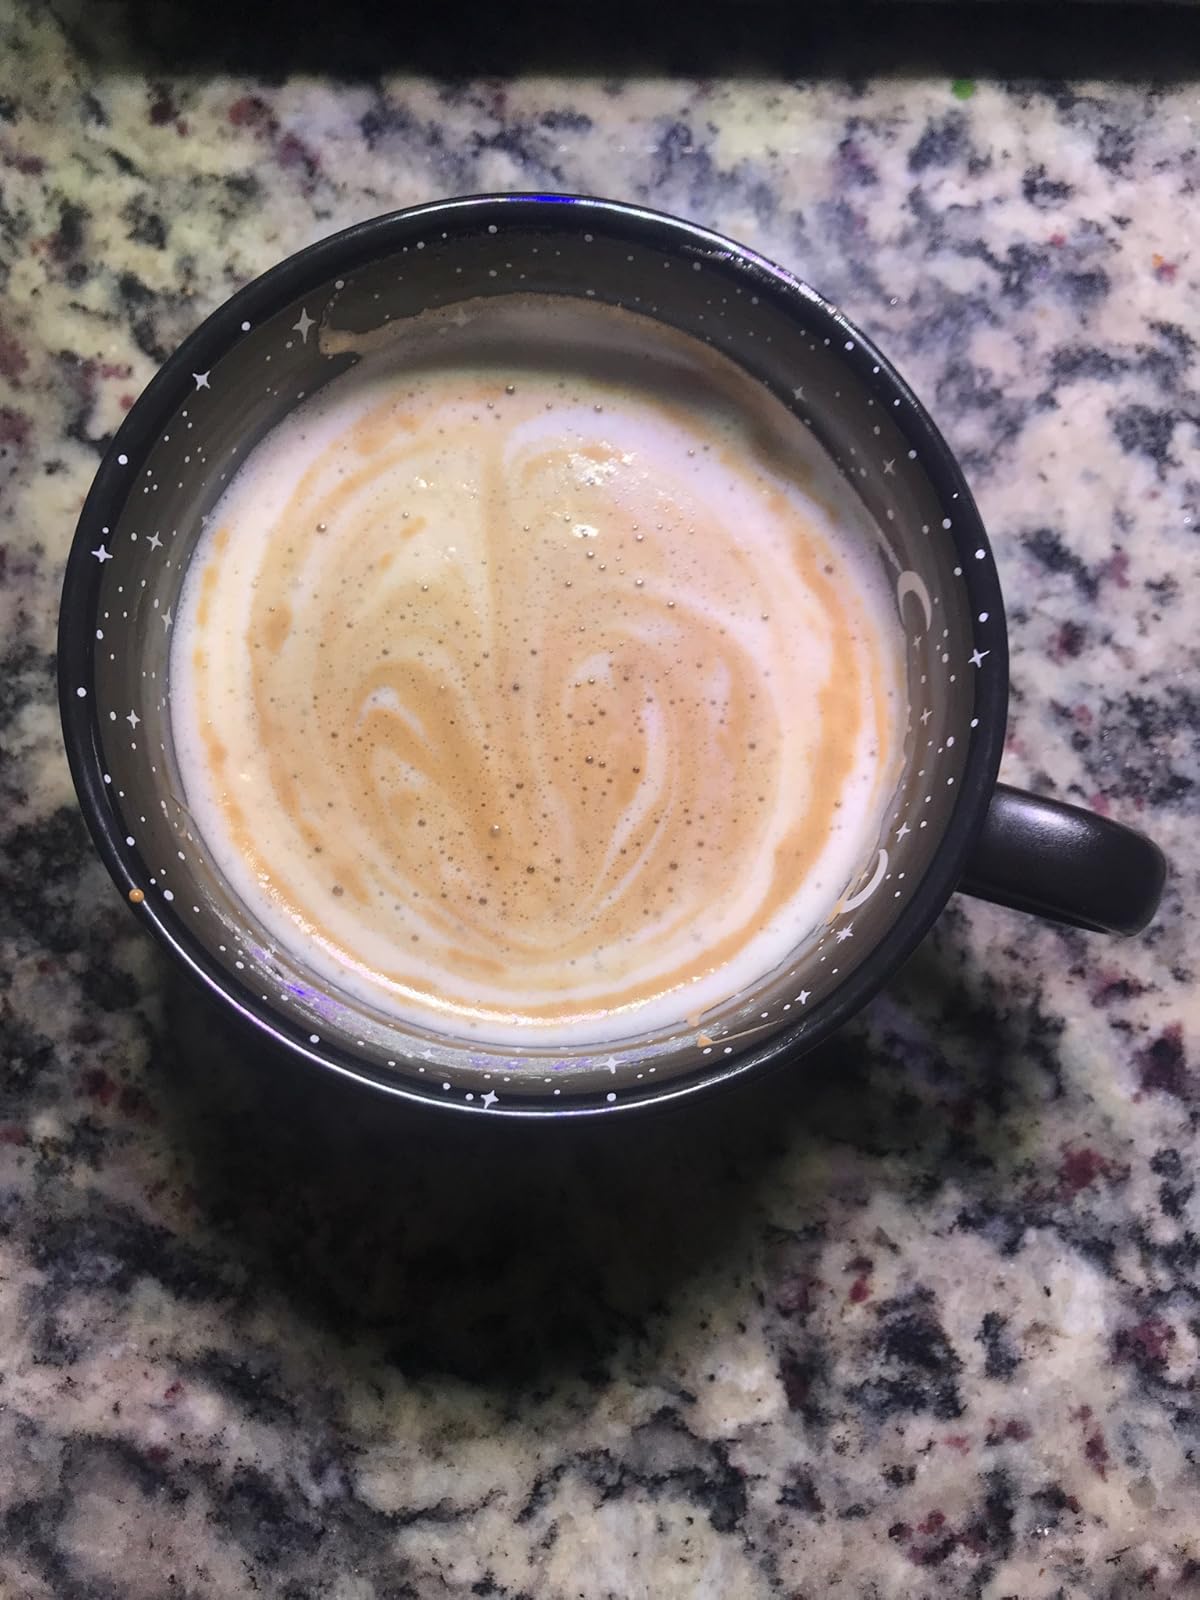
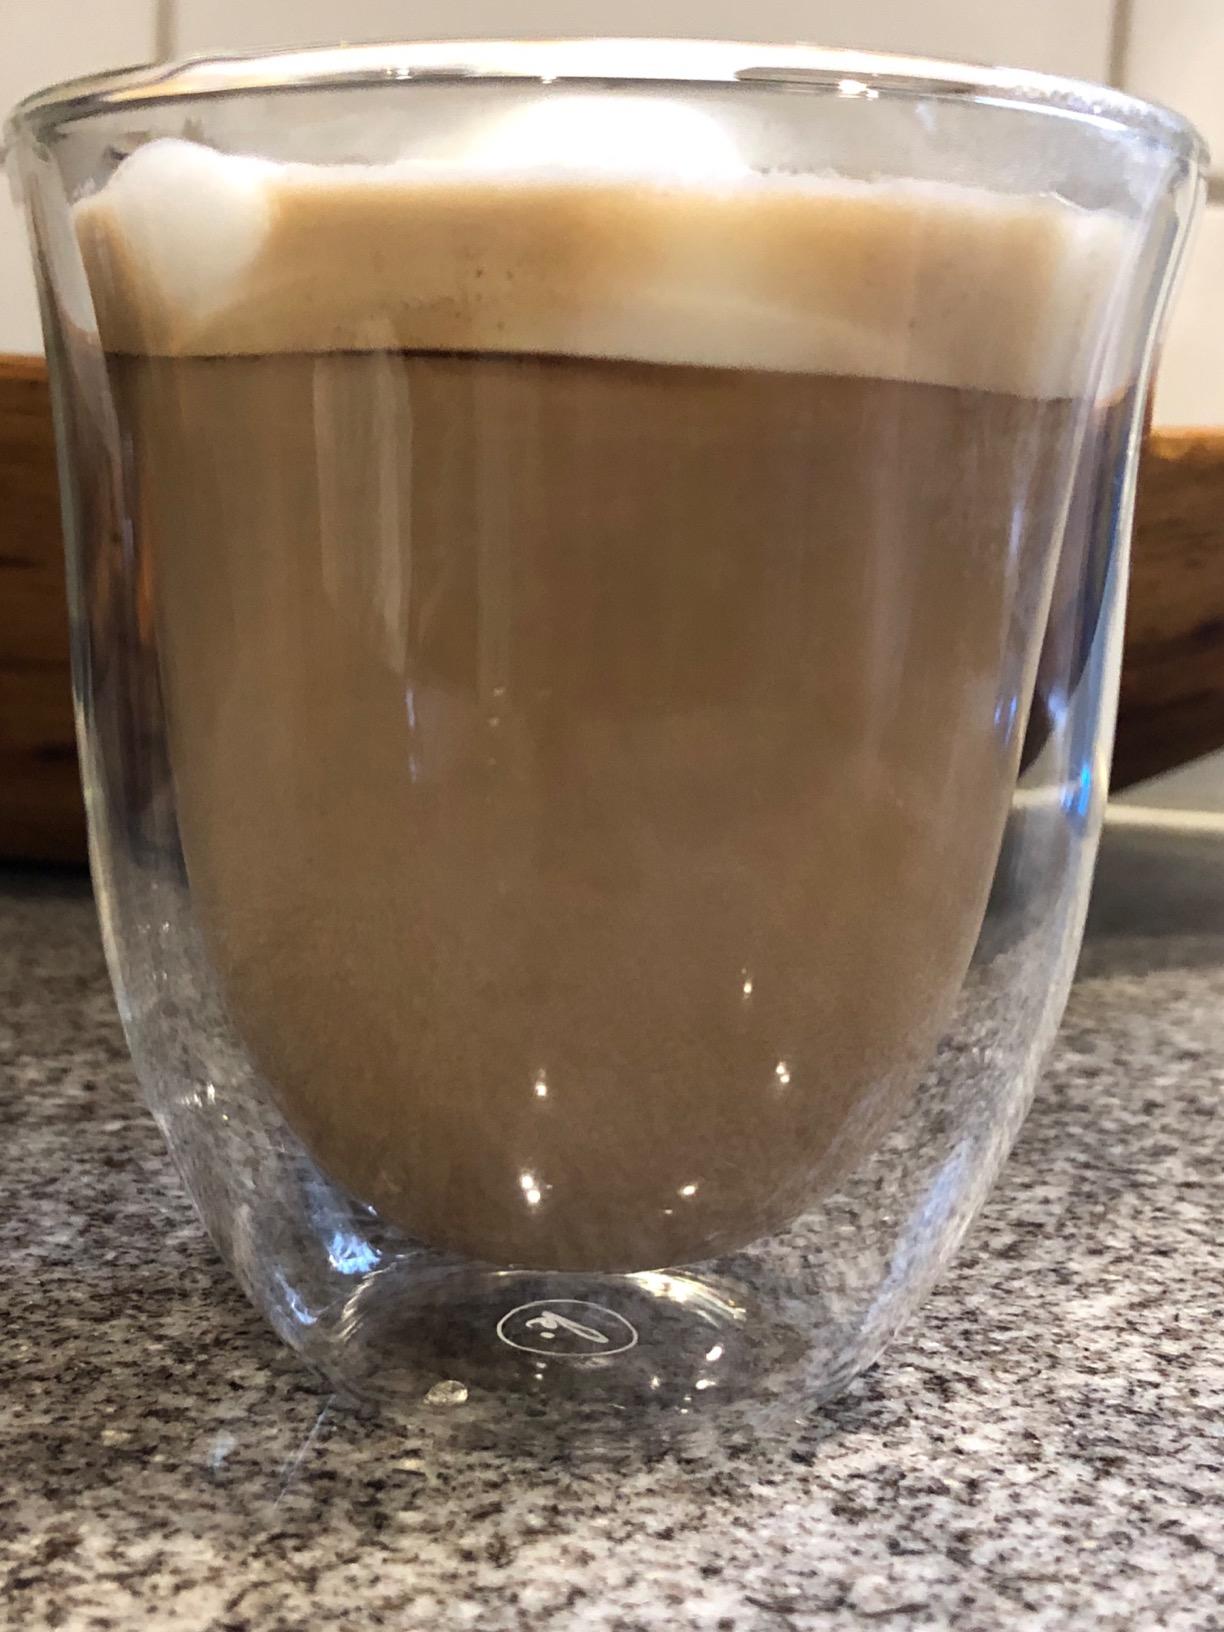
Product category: items_mug
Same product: no